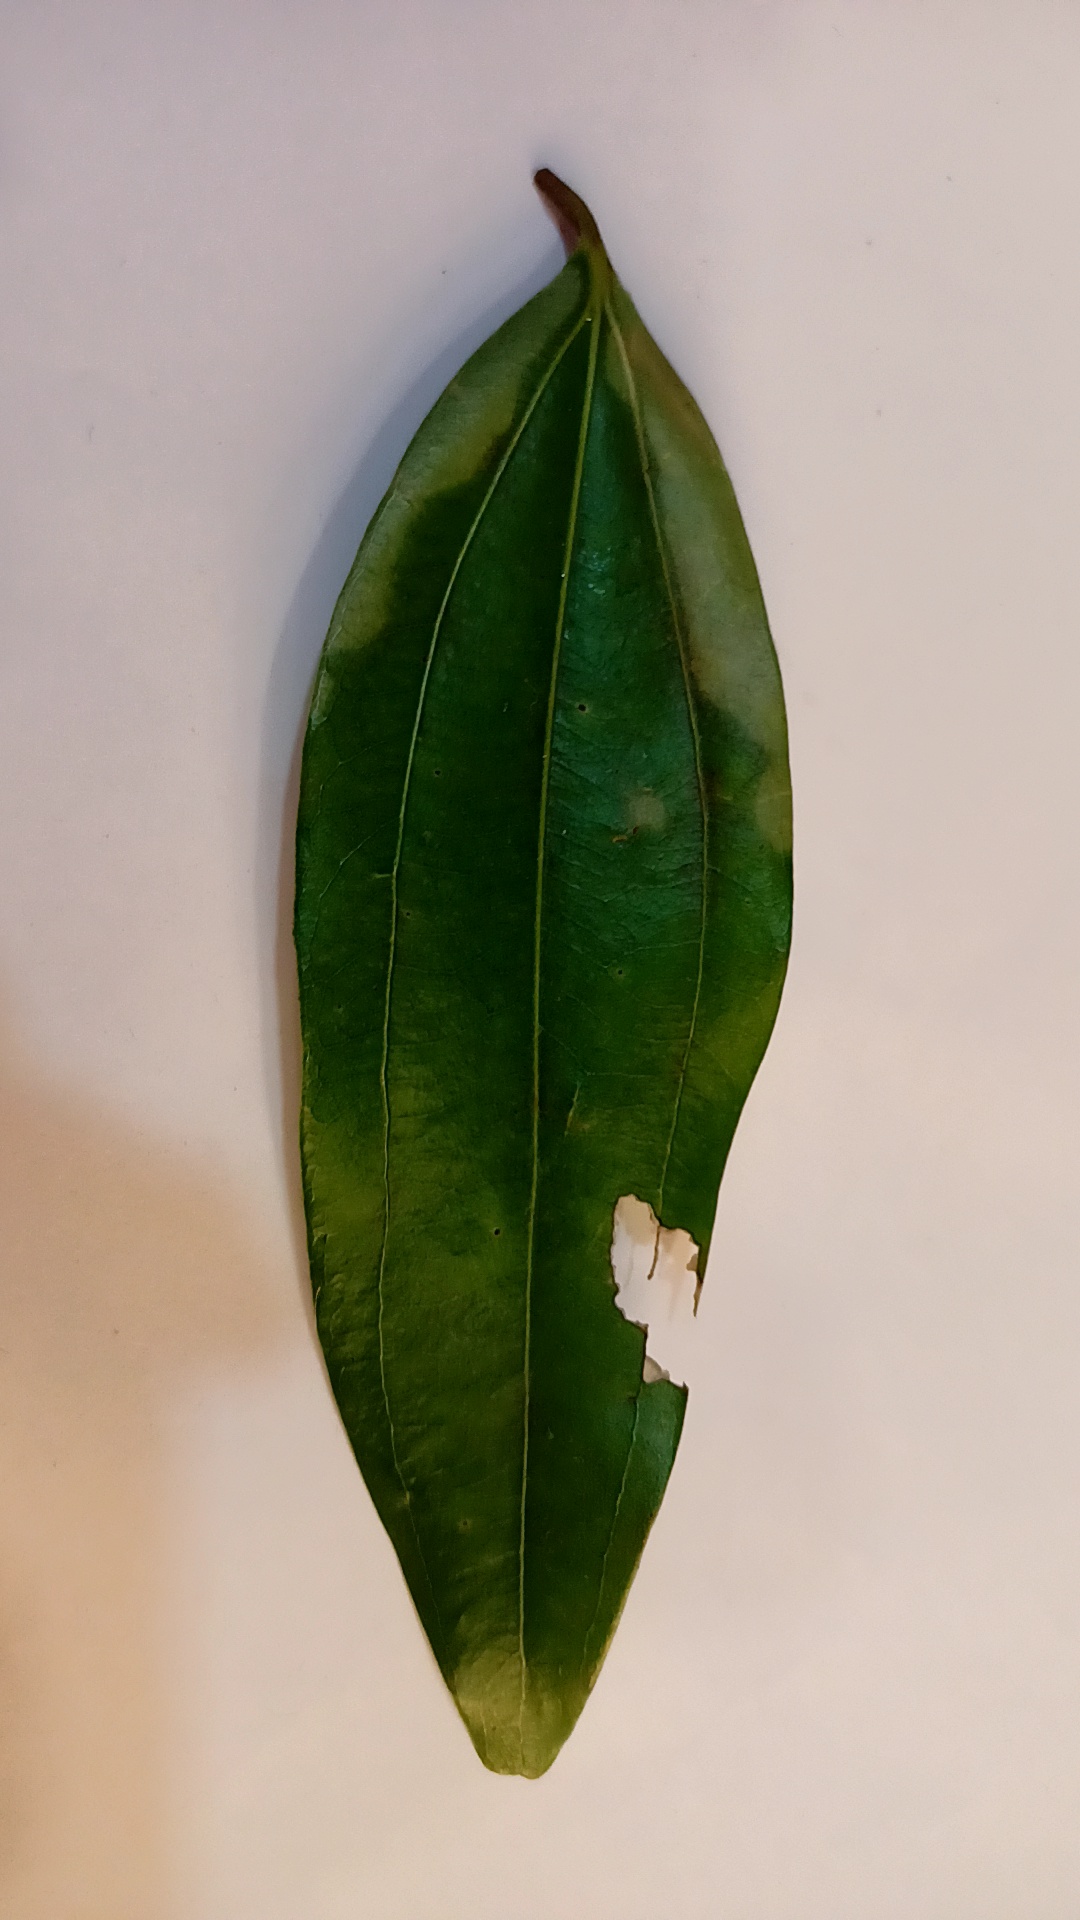
Label: Disease